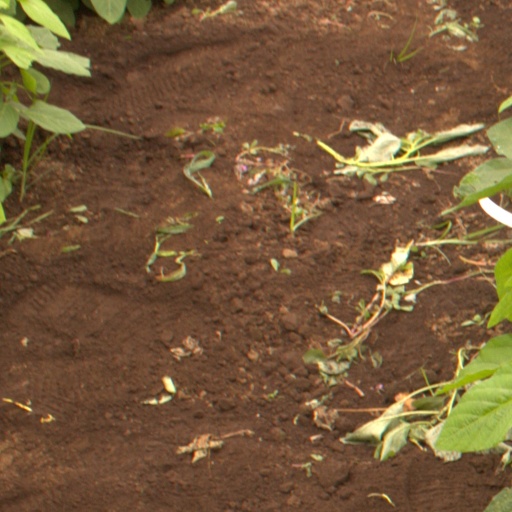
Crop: soybean